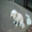
Label: dog